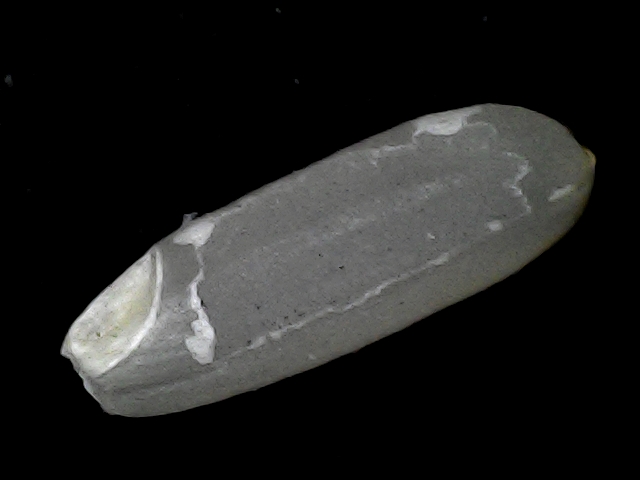
Rice variety: BD56